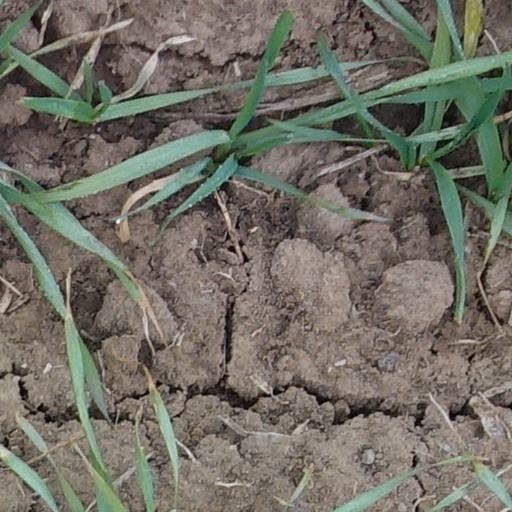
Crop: wheat